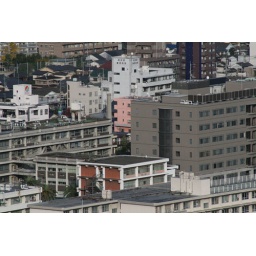
The pink building in the middle is a view of Mu's parents house from the palace. The zoom captured it nicely.